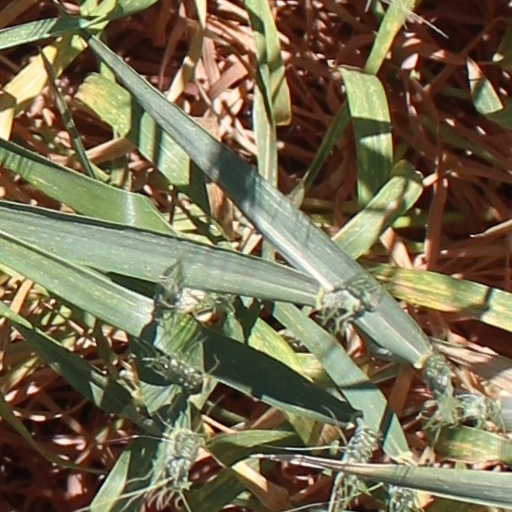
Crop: wheat